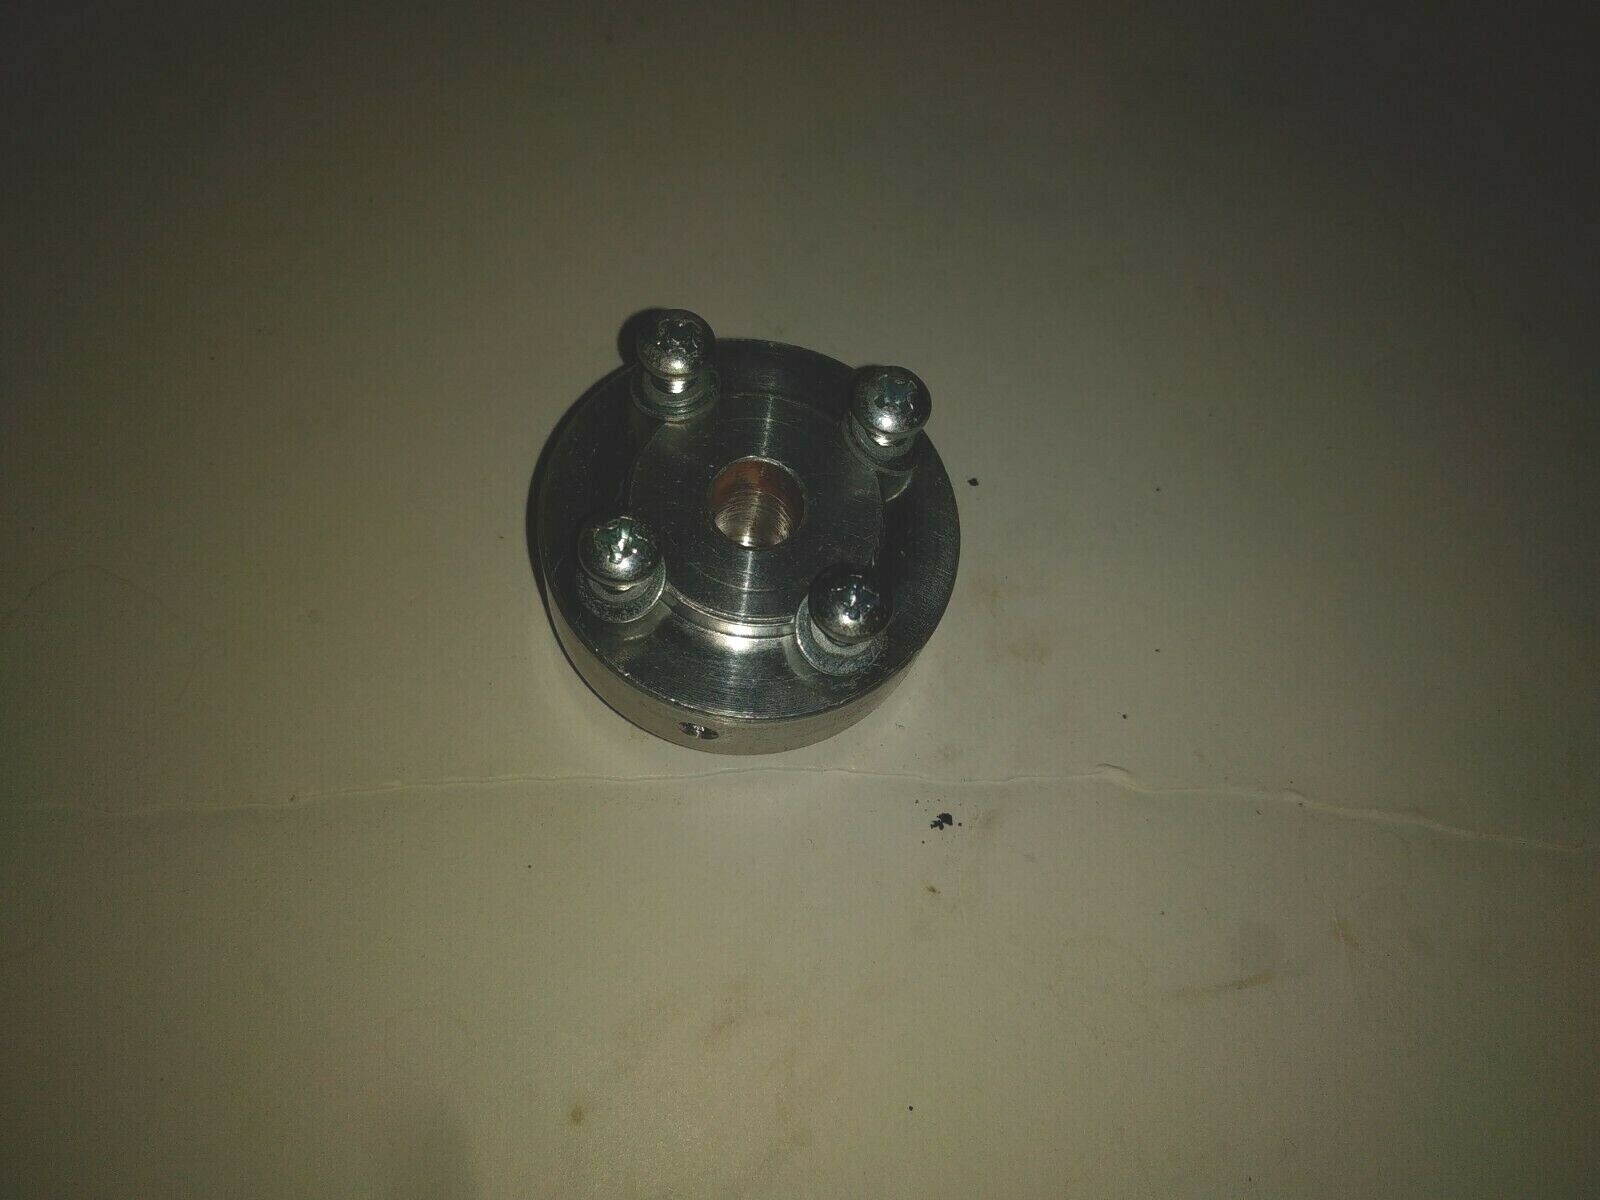
sega sonic and tails arcade redemption wheel parts #102
working, for parts,sold as is without returns. part#b-t 999999999 5025
Brand: bruce1arcadeservice.com
Category: Electronics > Arcade Equipment > Video Game Arcade Cabinet Accessories > Control Panels